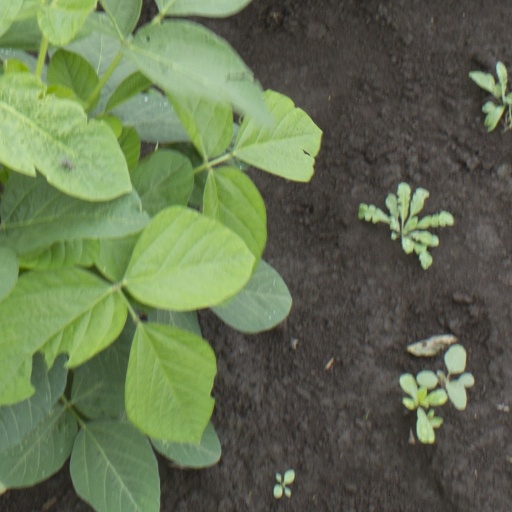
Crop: soybean